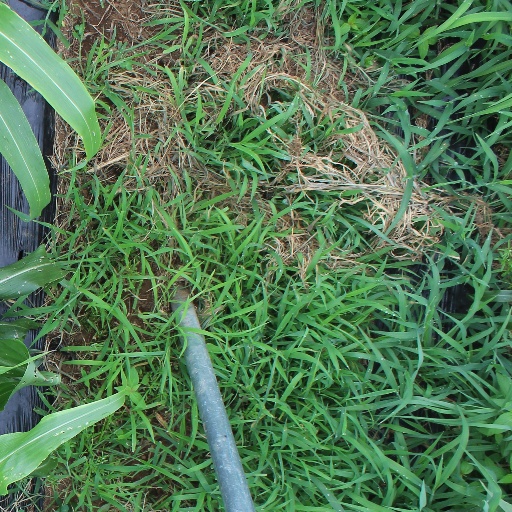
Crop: sorghum